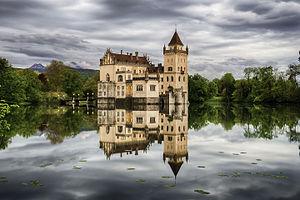
Anif est une commune autrichienne du district de Salzbourg-Umgebung dans l'État de Salzbourg.